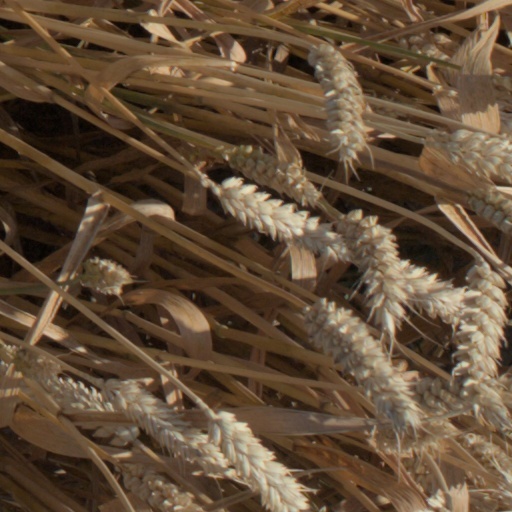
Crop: wheat